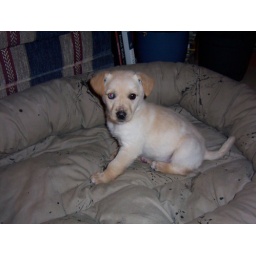
Tinook 5 weeks in dog bed 2